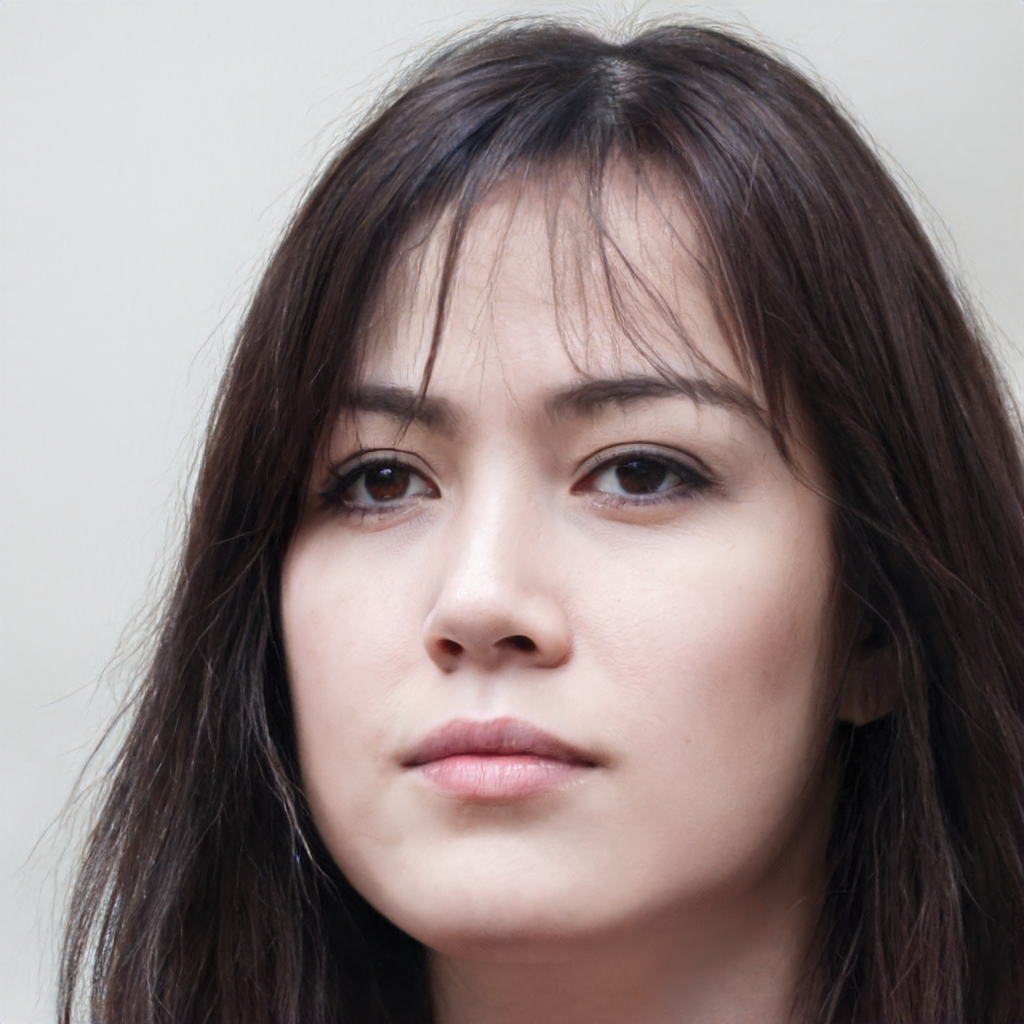
Gender: Female